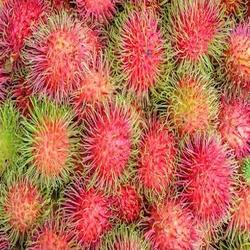
Label: Rambutan